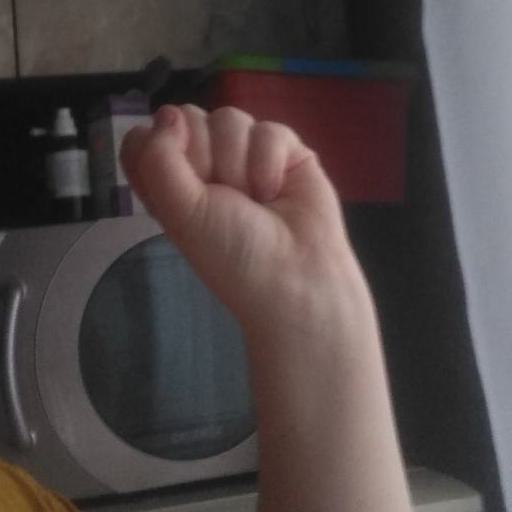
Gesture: fist